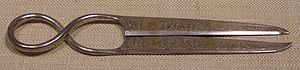
Saks / Historie
Saks fra det kinesiske Tang-dynasti (618-907 e. Kr.
En saks var i nordisk jernalder og vikingetid et enægget sværd, en krigskniv. I dag er en saks et hængslet redskab, der bruges til at klippe i forskellige materialer, som primært kunne være papir eller pap. Der findes dog også andre typer af sakse, som bruges til andre formål. Kraftigere sakse bruges eksempelvis til at klippe i plastik, mad og metal.